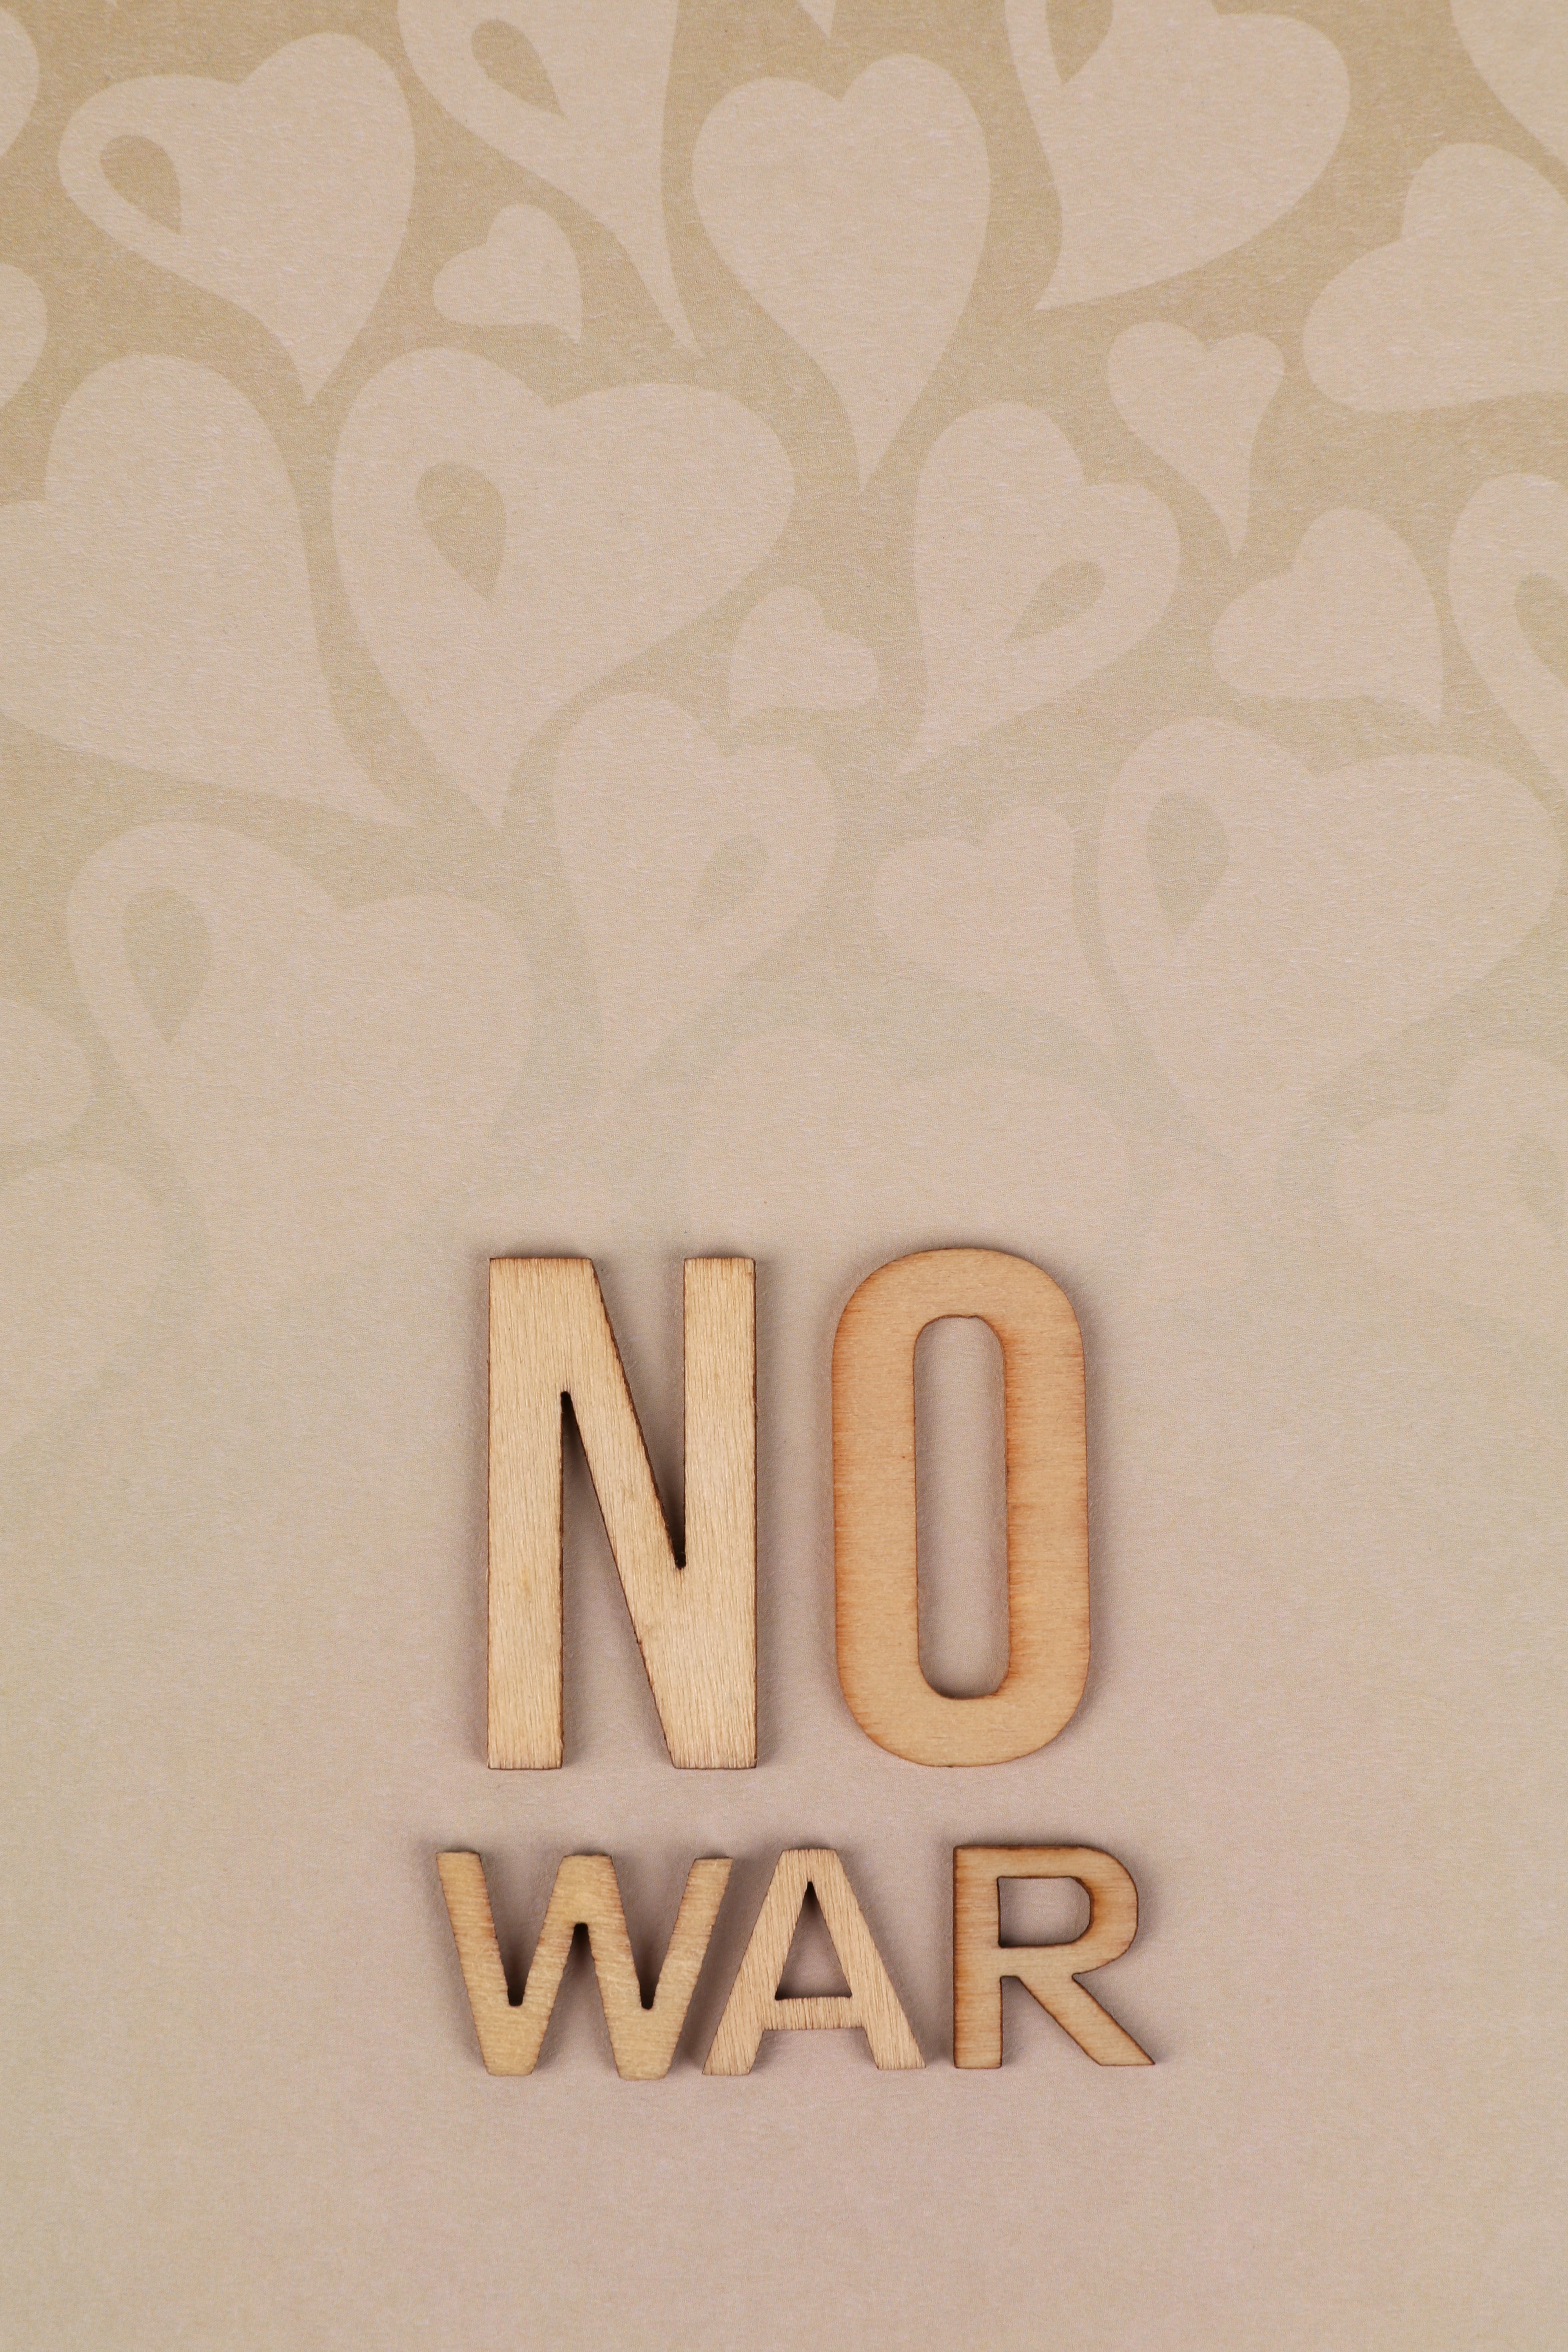
art, brown, grey, wood, font, beige, pattern, rectangle, flooring, brand, peach, metal, wallpaper, logo, graphics, visual arts